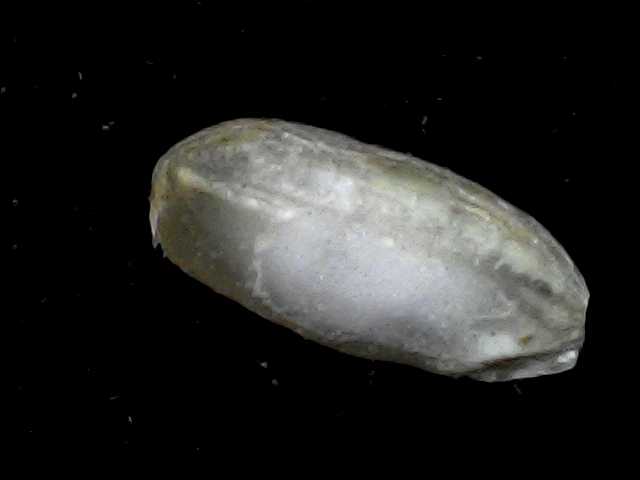
Rice variety: BD76